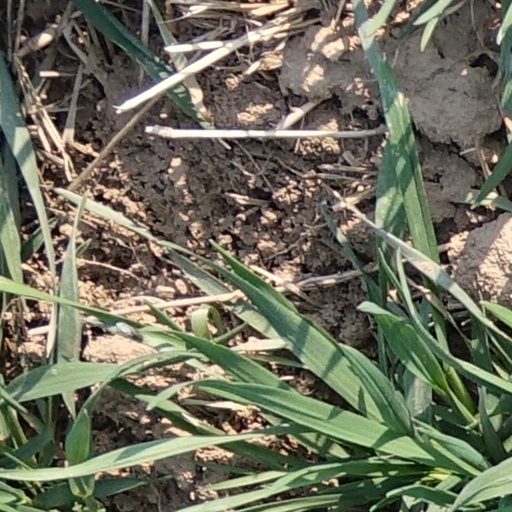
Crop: wheat